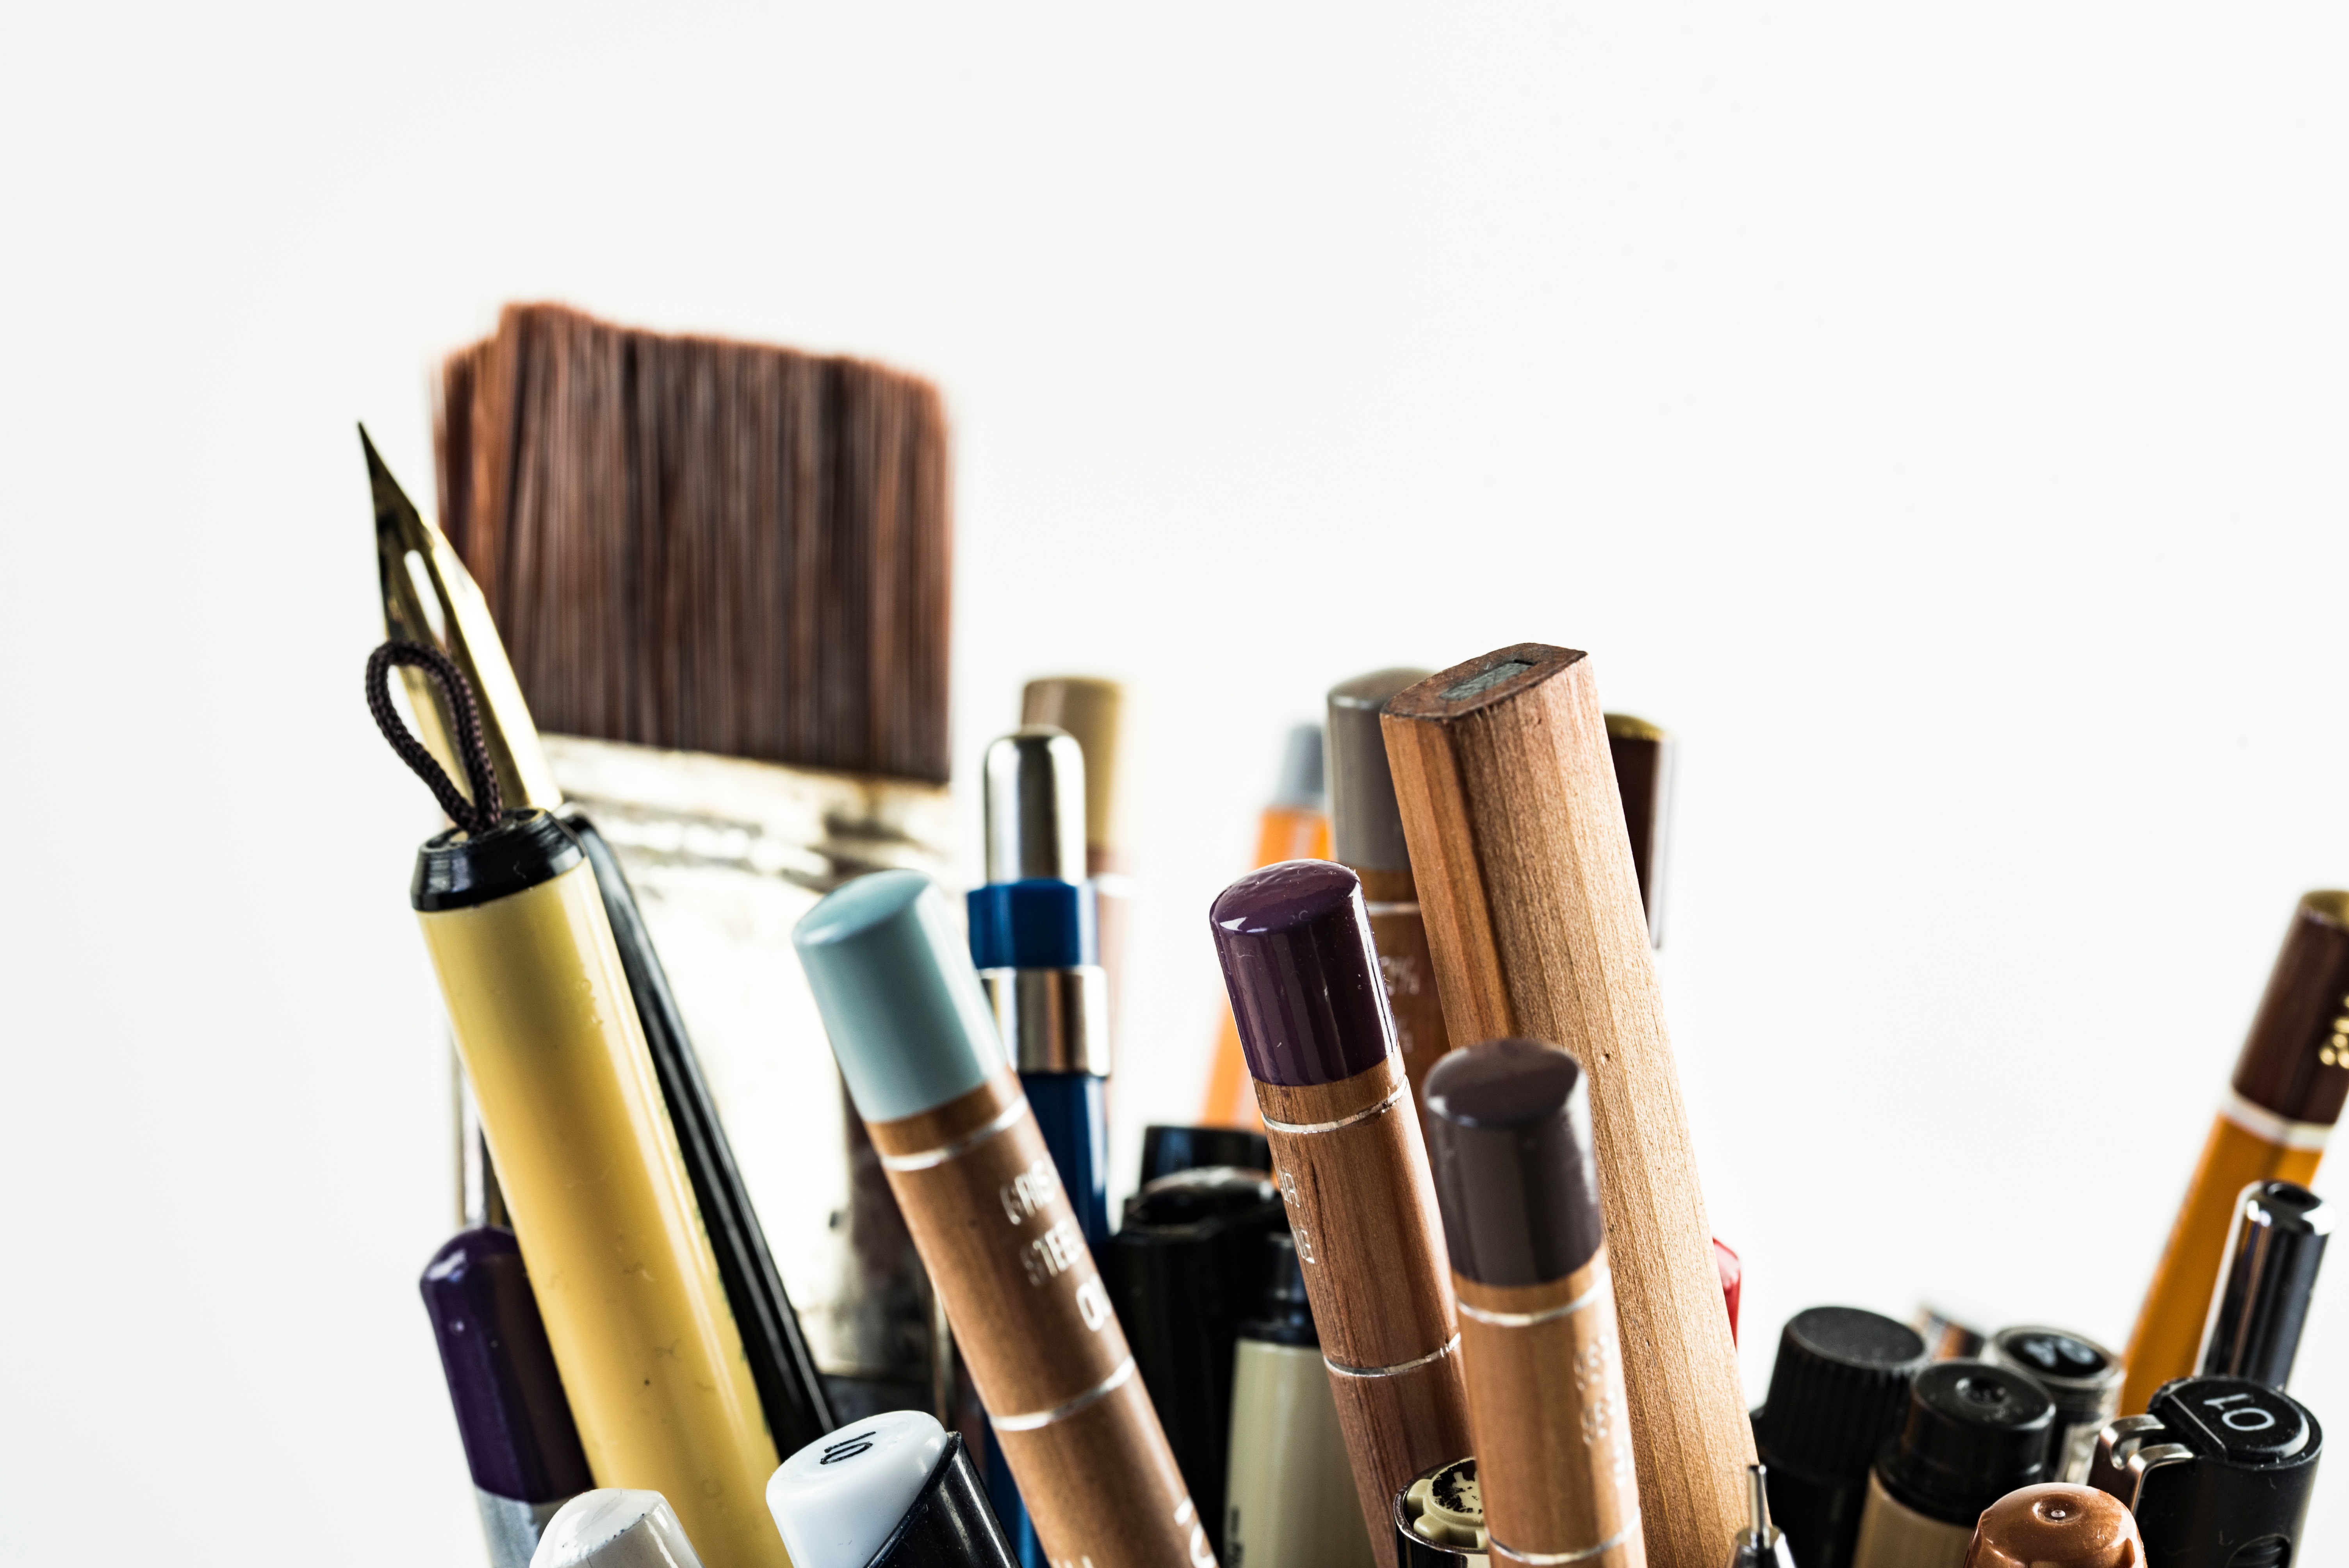
brand, product